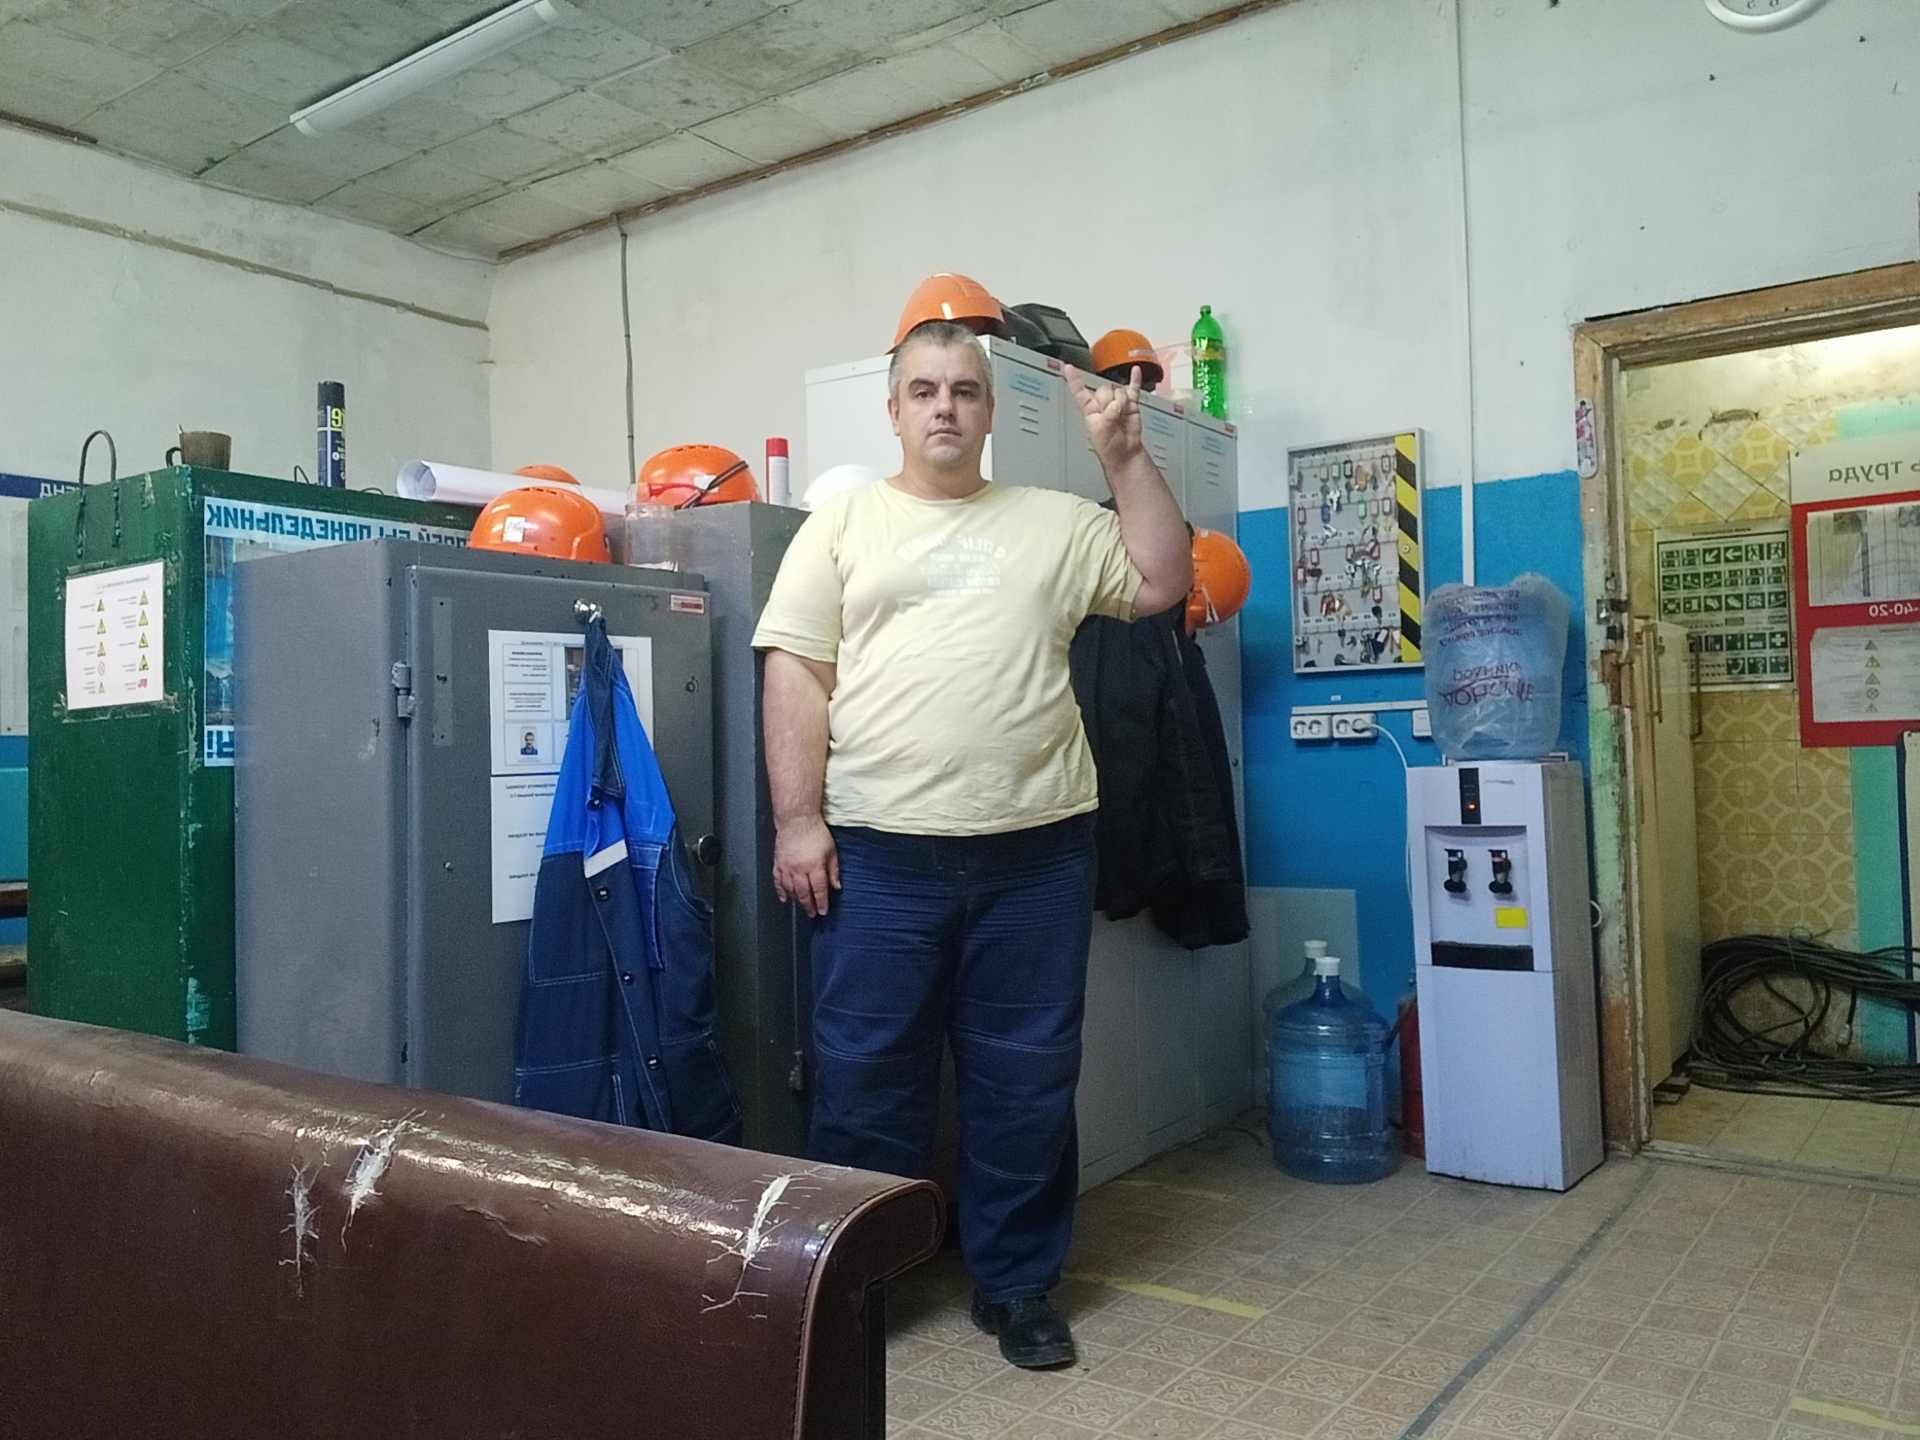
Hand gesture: rock